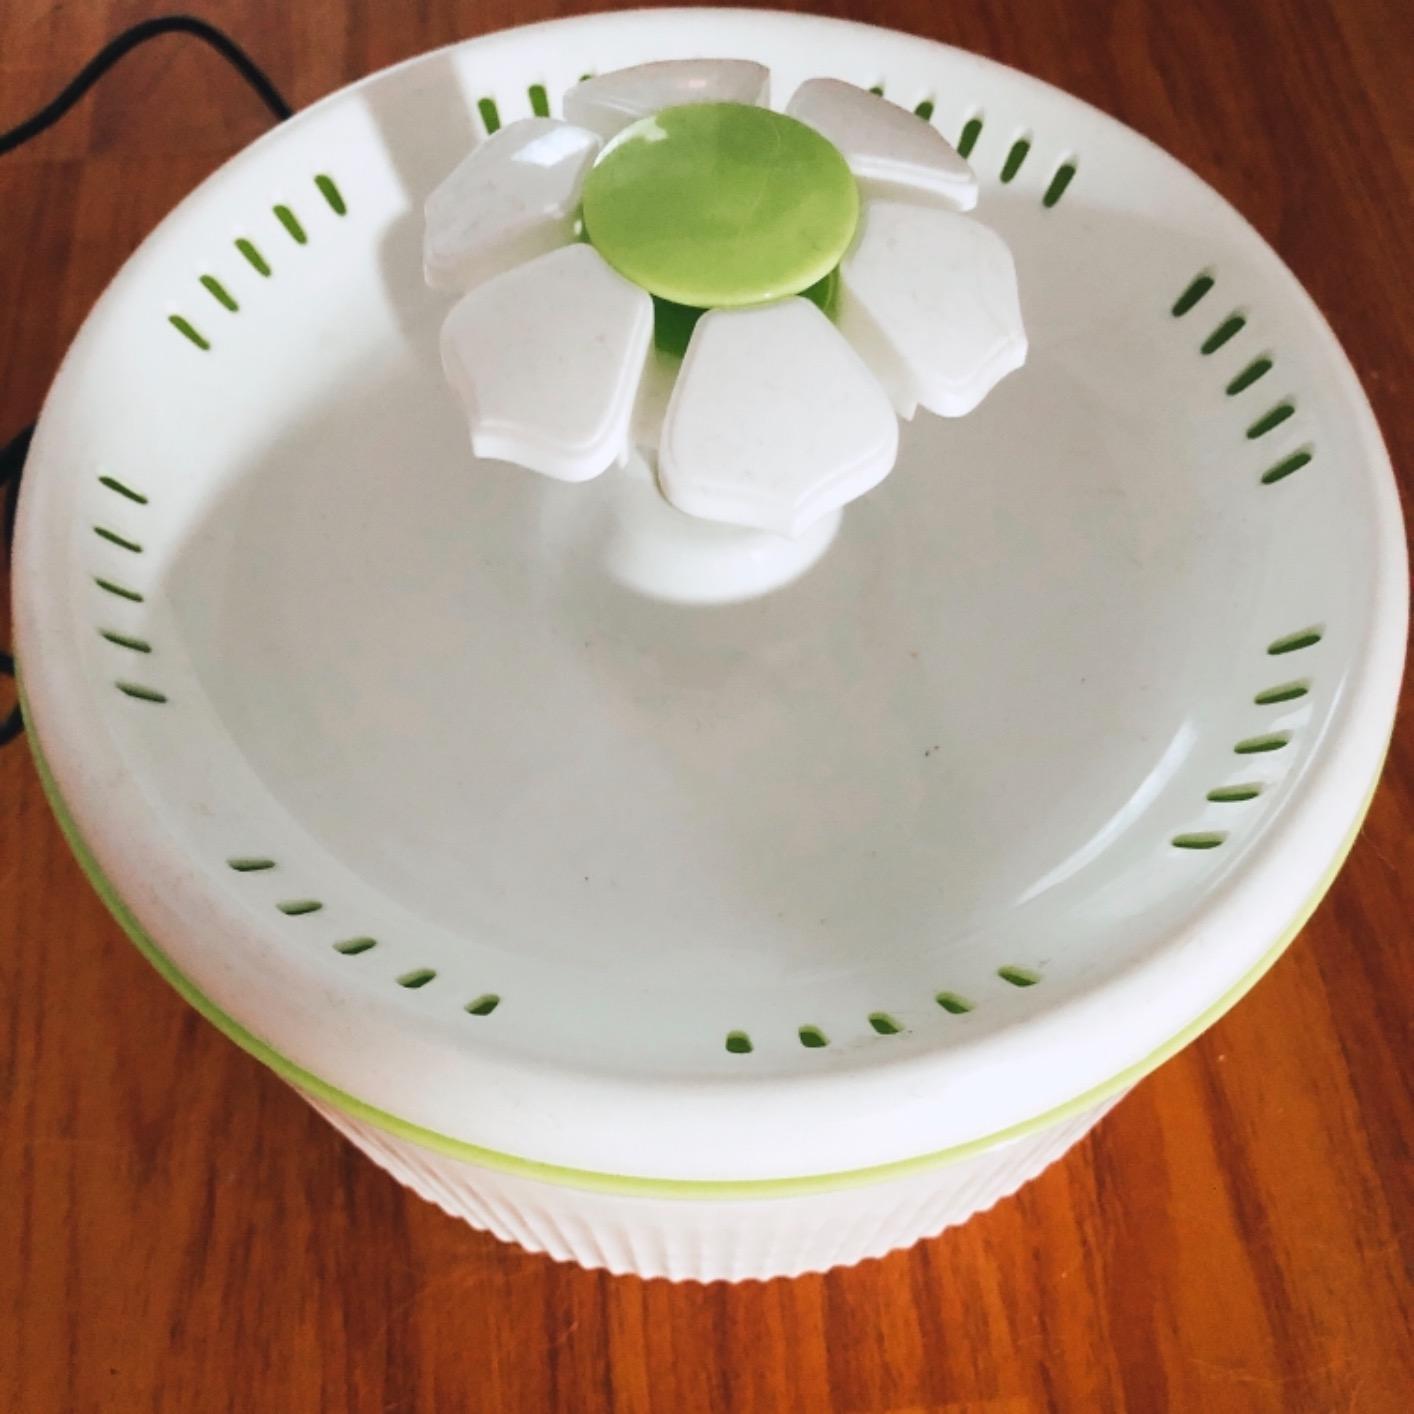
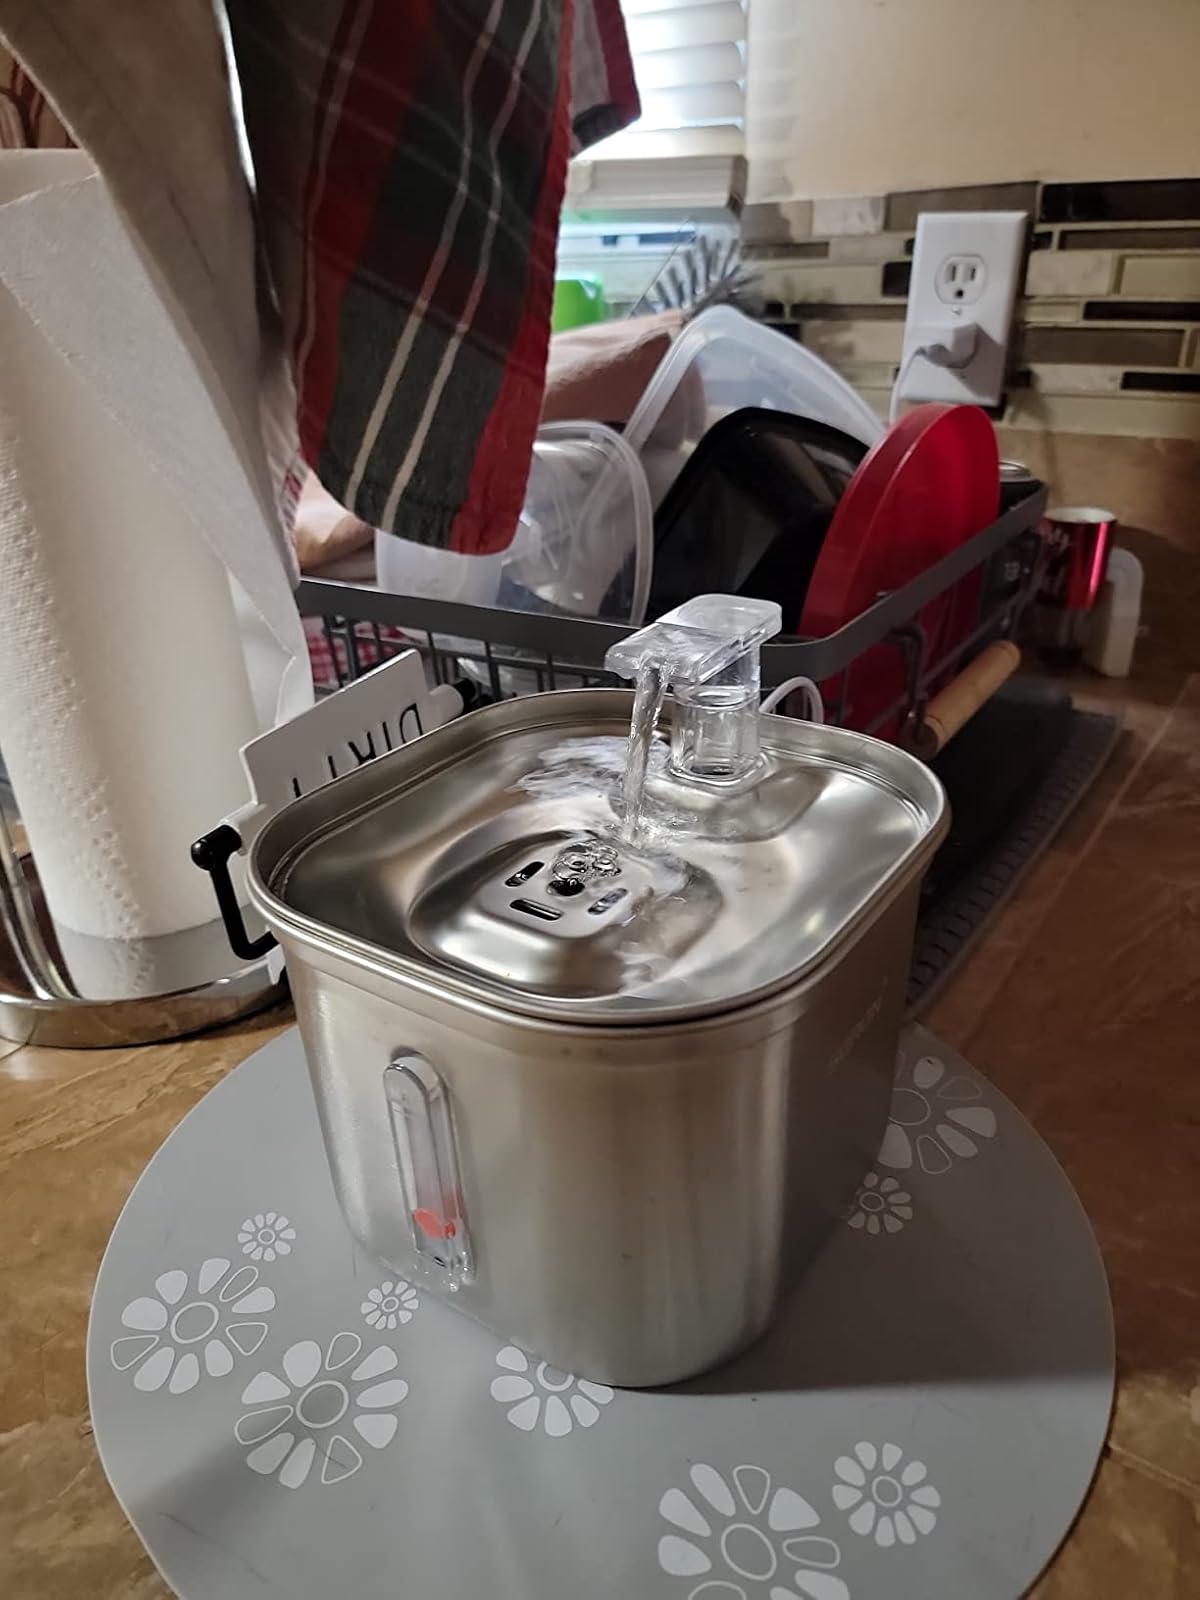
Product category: items_bowl
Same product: no